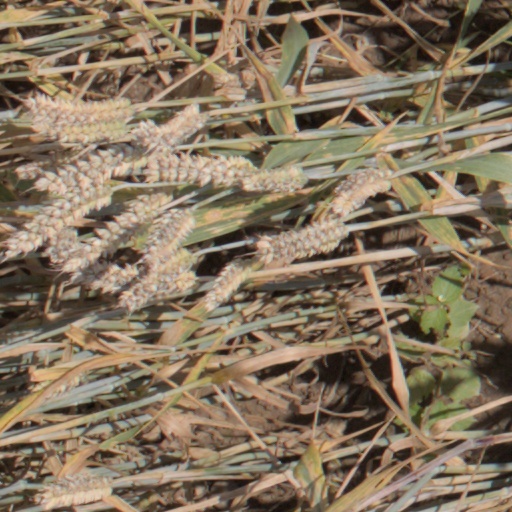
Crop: wheat